Princess Elisabeth, Duchess of Brabant

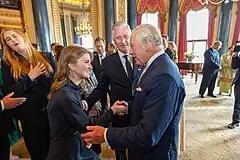
Elisabeth meets King Charles III at a reception at Buckingham Palace, the evening before his coronation, 5 May 2023. Watching on is her father King Philippe and to her left can be seen Catharina-Amalia, Princess of Orange

Elisabeth's first public appearance was on 21 July 2006, when she accompanied her parents during the Te Deum for National Day celebrations at the Cathedral of St. Michael and St. Gudula. The following year, on 13 June 2007, Elisabeth and her parents attended the opening of a new Technopolis youth interactive at Mechelen. In February 2009, Elisabeth gave her name to a Belgian scientific polar research station. She and her father also recorded a video message to support Belgian scientists in Antarctica. In September 2011, Elisabeth gave her first public speech in Dutch at the opening of the Princess Elisabeth Children's Hospital, part of Ghent University Hospital. She gave her first self-written speech on 17 October 2014 during commemorations of the centenary of the outbreak of World War I at Nieuwpoort. Elisabeth read the prayer intentions at her great-aunt Queen Fabiola's funeral in December 2014. She christened the patrol vessel "Pollux P902" on 6 May 2015 in Zeebrugge. In April 2019, Elisabeth joined her father King Philippe on a visit to the training center of the Brussels firefighters. She attended the funeral of Grand Duke Jean of Luxembourg in May 2019. In June 2019, Elisabeth and her mother traveled to Kenya on behalf of the United Nations Children's Fund and visited the Kakuma refugee camp.